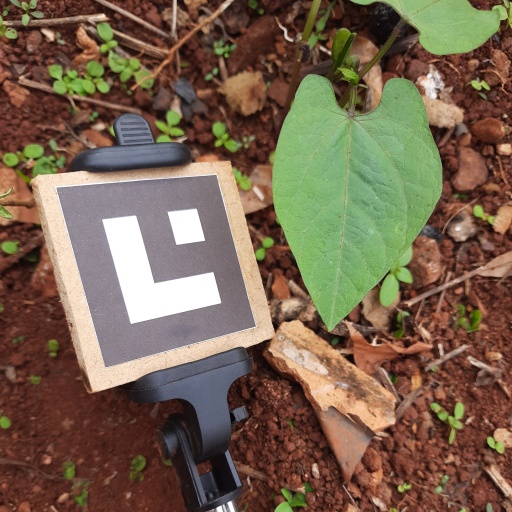
Observations: flat surface, no eating holes, under cloudy sky